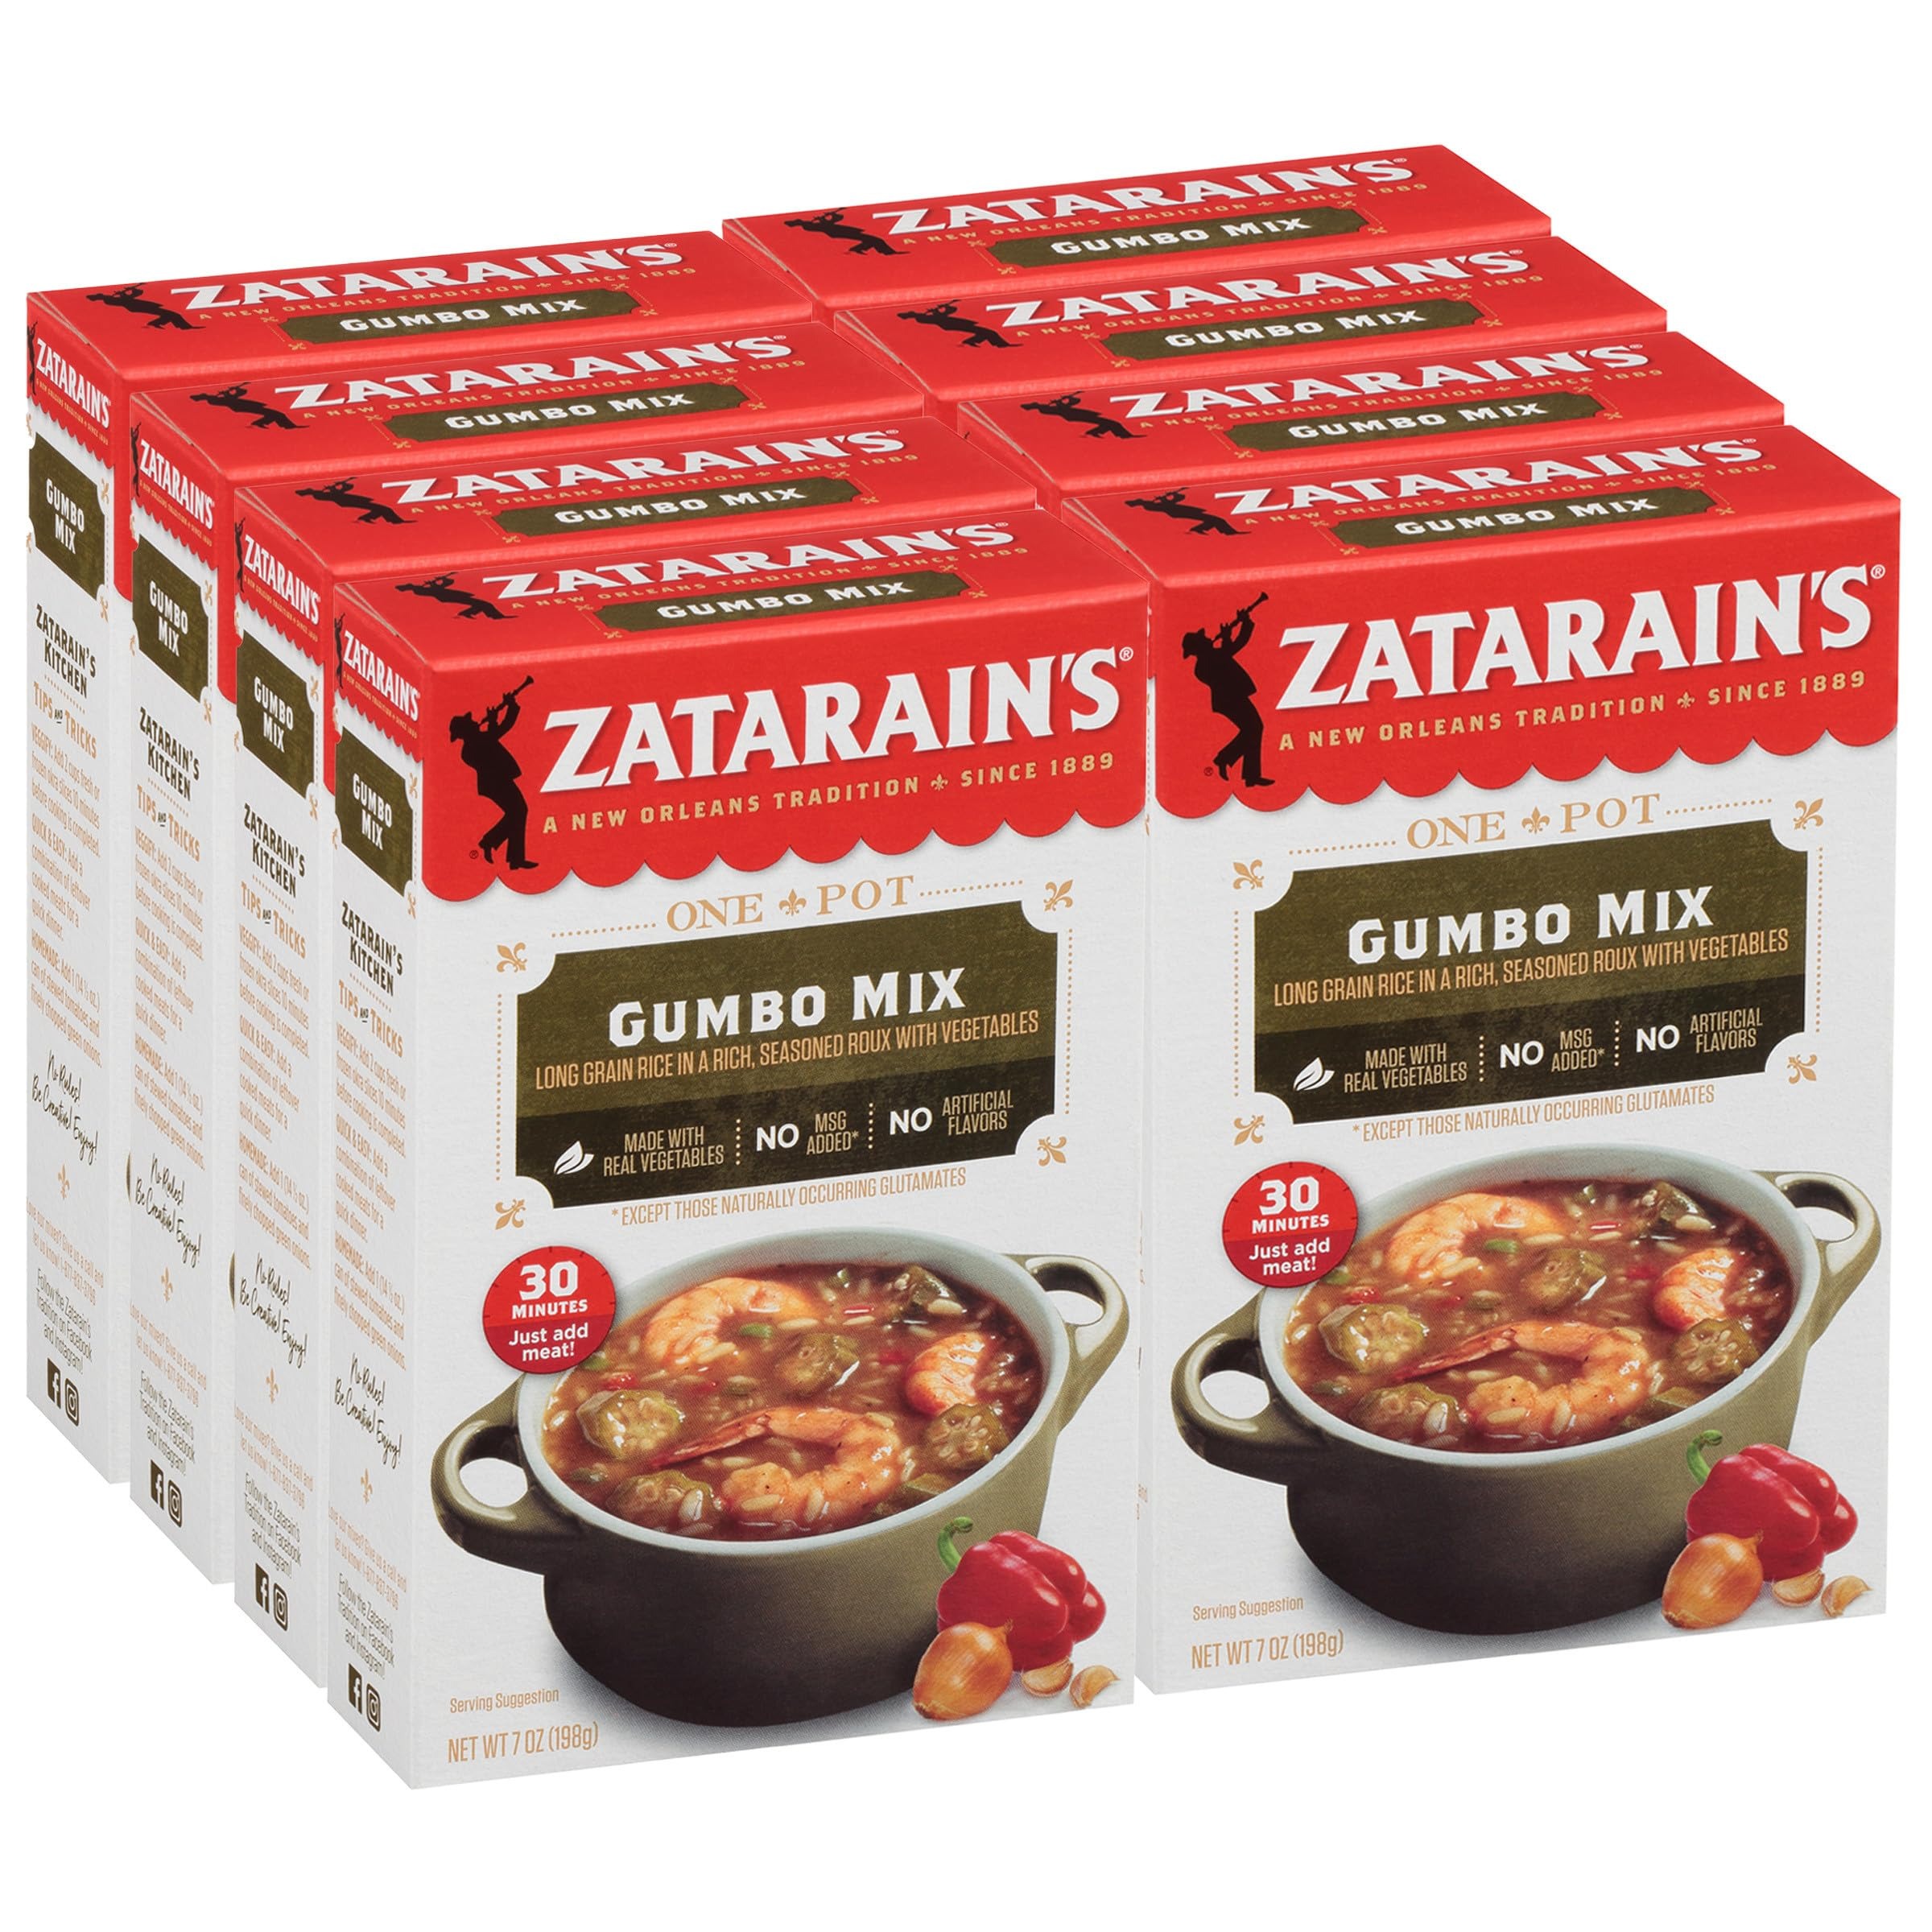
Item Name: Zatarain's Gumbo Mix, 7 oz (Pack of 8)
Bullet Point 1: New Orleans-style Gumbo Mix with long grain rice in a seasoned roux with red and green bell peppers
Bullet Point 2: No MSG added*, no colors from artificial sources
Bullet Point 3: Made with real vegetables
Bullet Point 4: Prepared and on the table in 30 minutes
Bullet Point 5: DID YOU KNOW? Gumbo is the quintessential dish of New Orleans, a city of diverse influences that formed a new culture greater than the sum of its parts
Value: 56.0
Unit: Ounce

Price: 1.78